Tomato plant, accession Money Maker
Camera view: tilt-top (135 deg); turntable rotation: 270 degrees
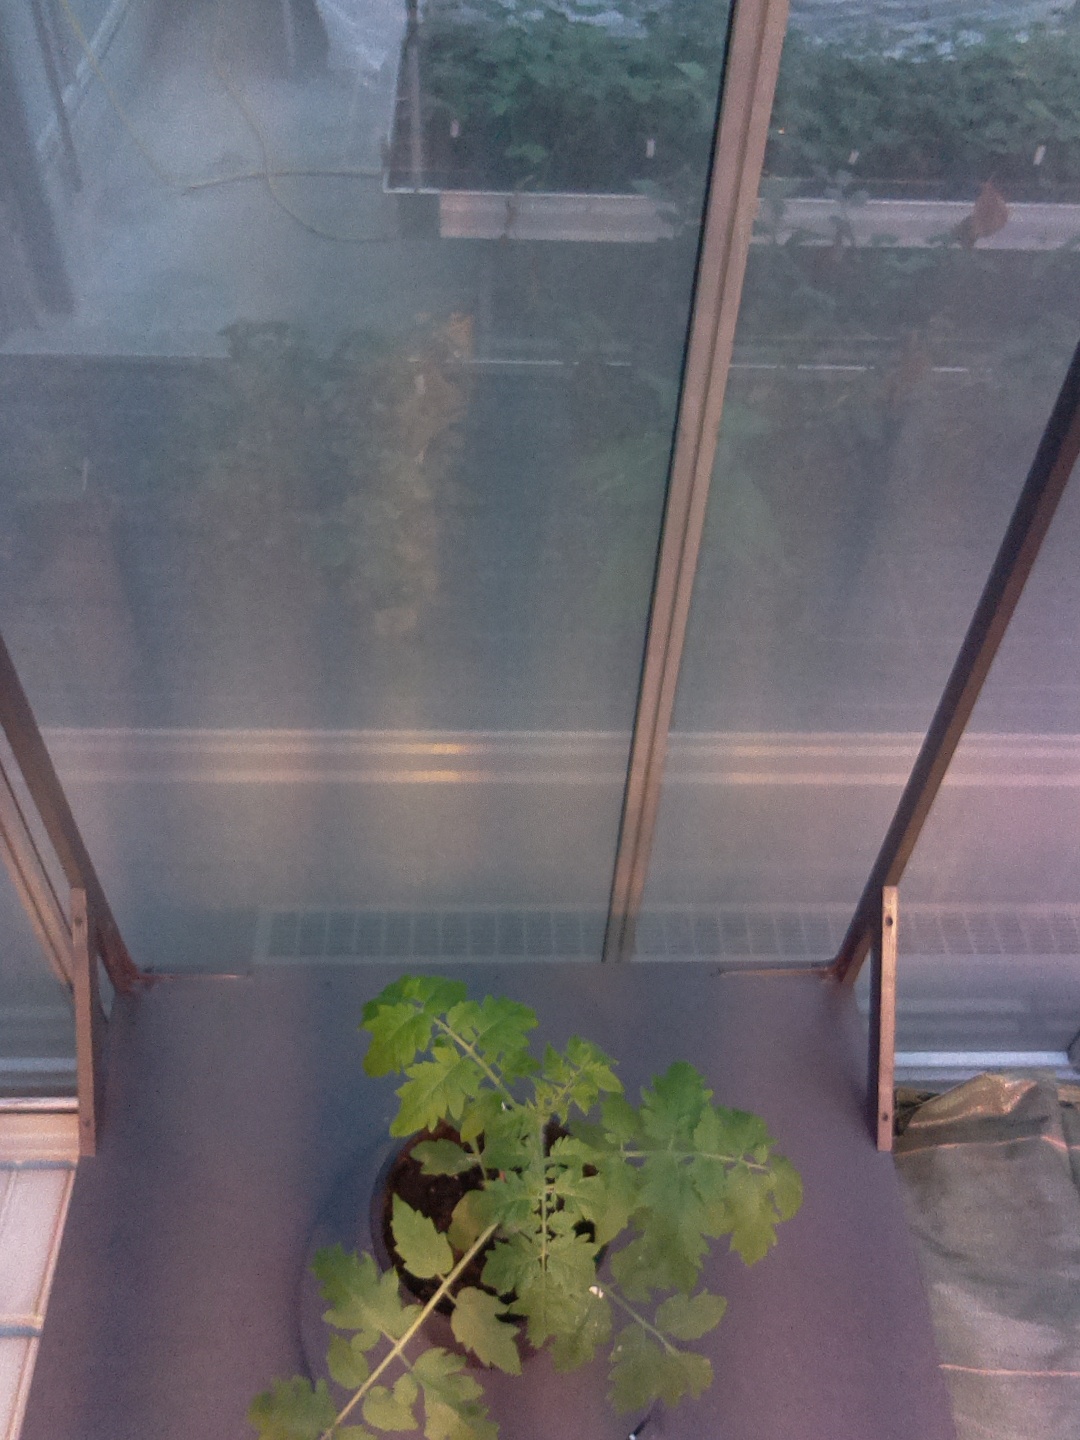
BBCH growth stage 13: 6 of true leaves visible